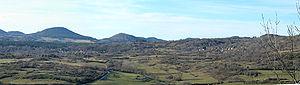
Les villages de Rouillat-Bas (à gauche) et de Rouillat-Haut (à droite) avec la Chaîne des Puys en arrière plan (Commune d'Aydat, Puy-de-Dôme, France). Photographie prise du sommet du Mont Redon (832 m) à proximité du village de Ponteix
Aydat est une commune française située dans le département du Puy-de-Dôme, en région Auvergne-Rhône-Alpes. Elle fait partie de l'aire urbaine de Clermont-Ferrand.
Le mont Redon est un sommet d'origine volcanique à côté du village de Ponteix, sur la commune d'Aydat. Il est formé par une ancienne cheminée volcanique basaltique datant du Tertiaire. Son sommet est occupé par les ruines du château de Montredon.